Great Float

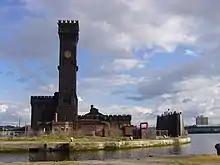
Central Hydraulic Tower

Joining the southern end of the Poulton district of Wallasey with the north end of Birkenhead, Duke Street bridge is also a bascule bridge but with painted green girders. Originally, it was a swing bridge.